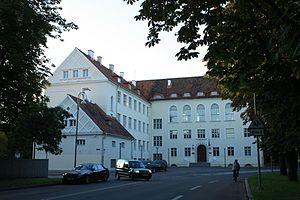
Pelgulinn est un quartier du district de Tallinn-Nord à Tallinn en Estonie.